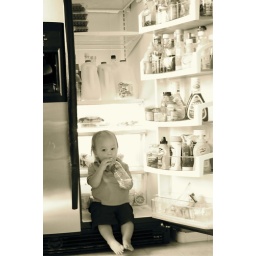
best seat in the house